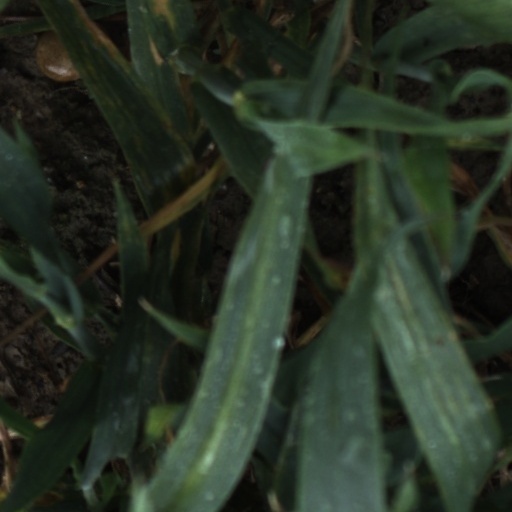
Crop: wheat